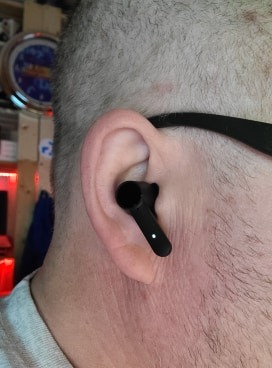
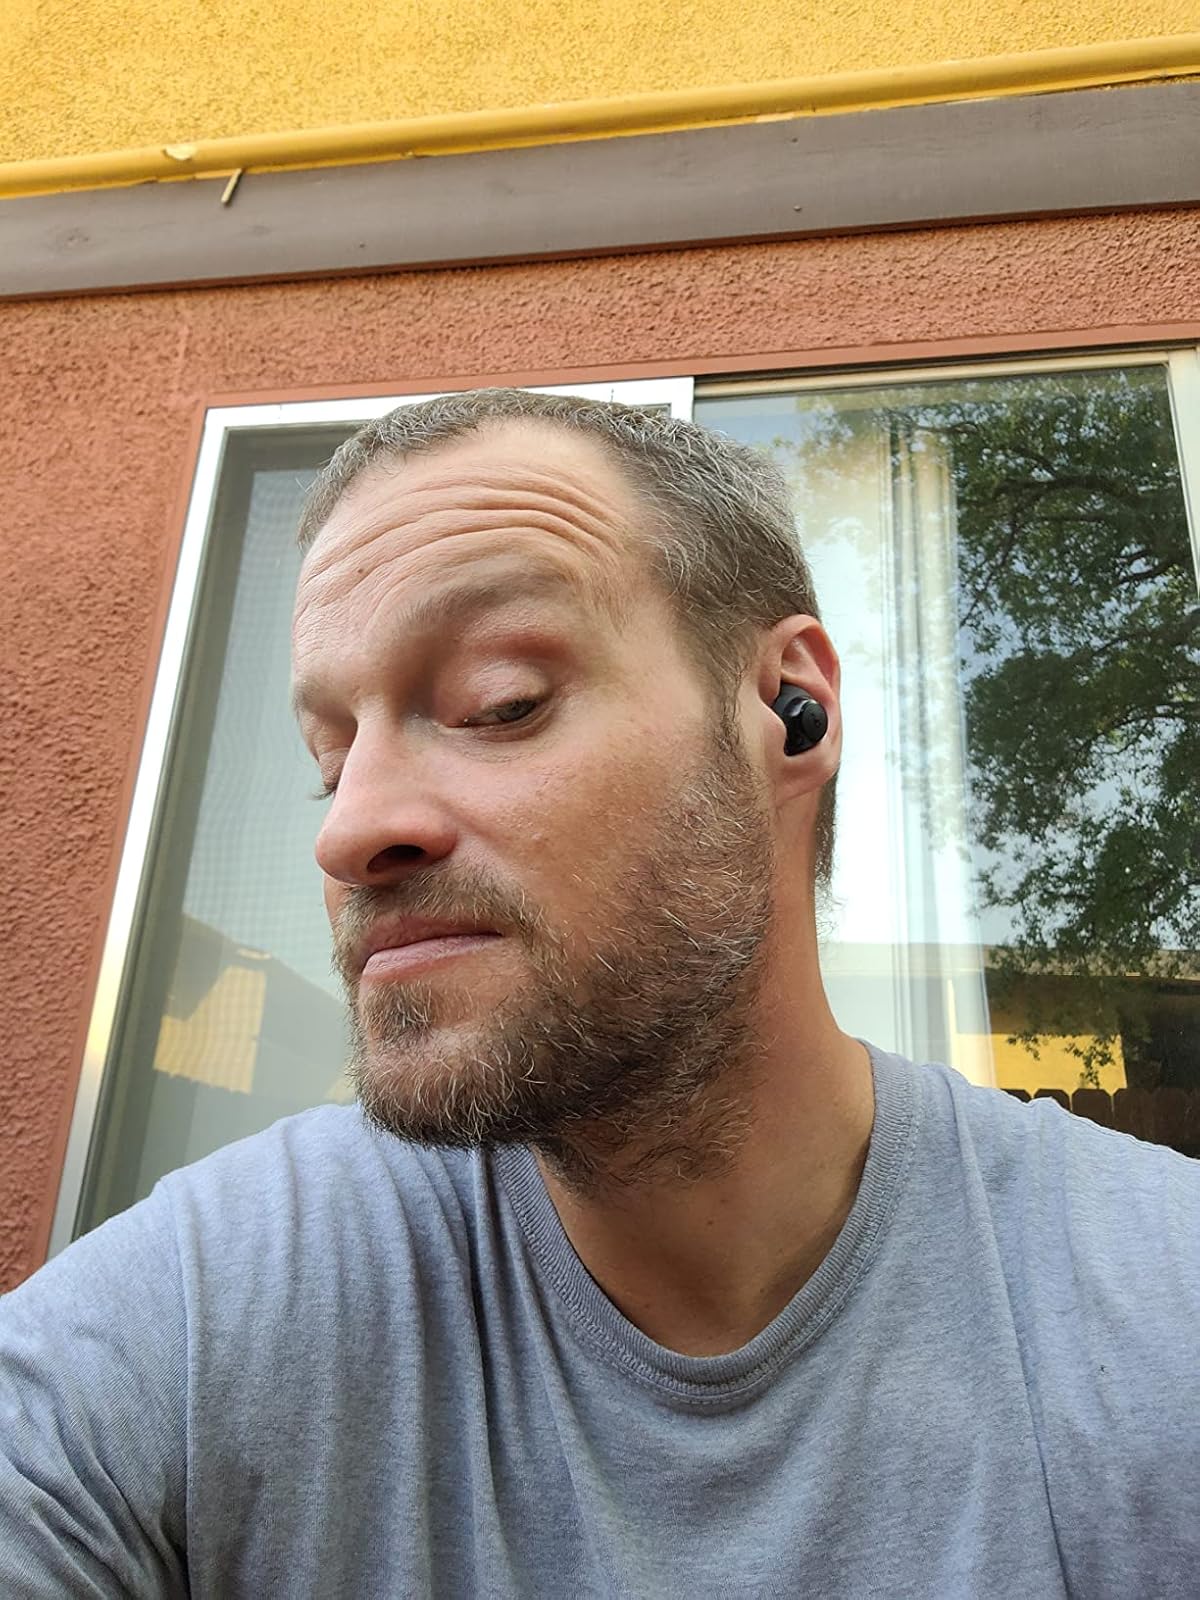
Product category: earbuds
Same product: no